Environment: lab
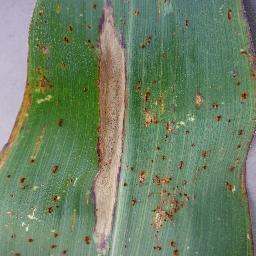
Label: northern_corn_leaf_blight